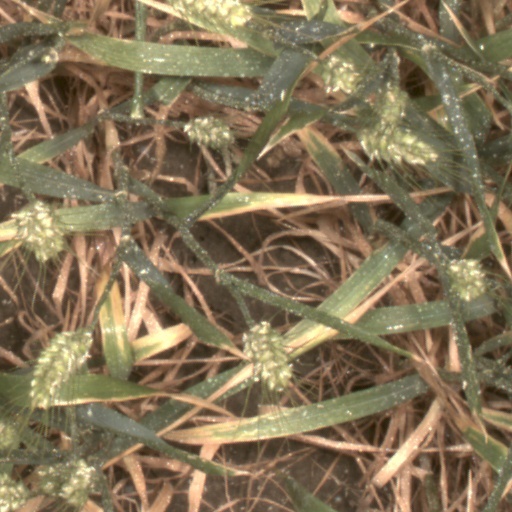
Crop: wheat